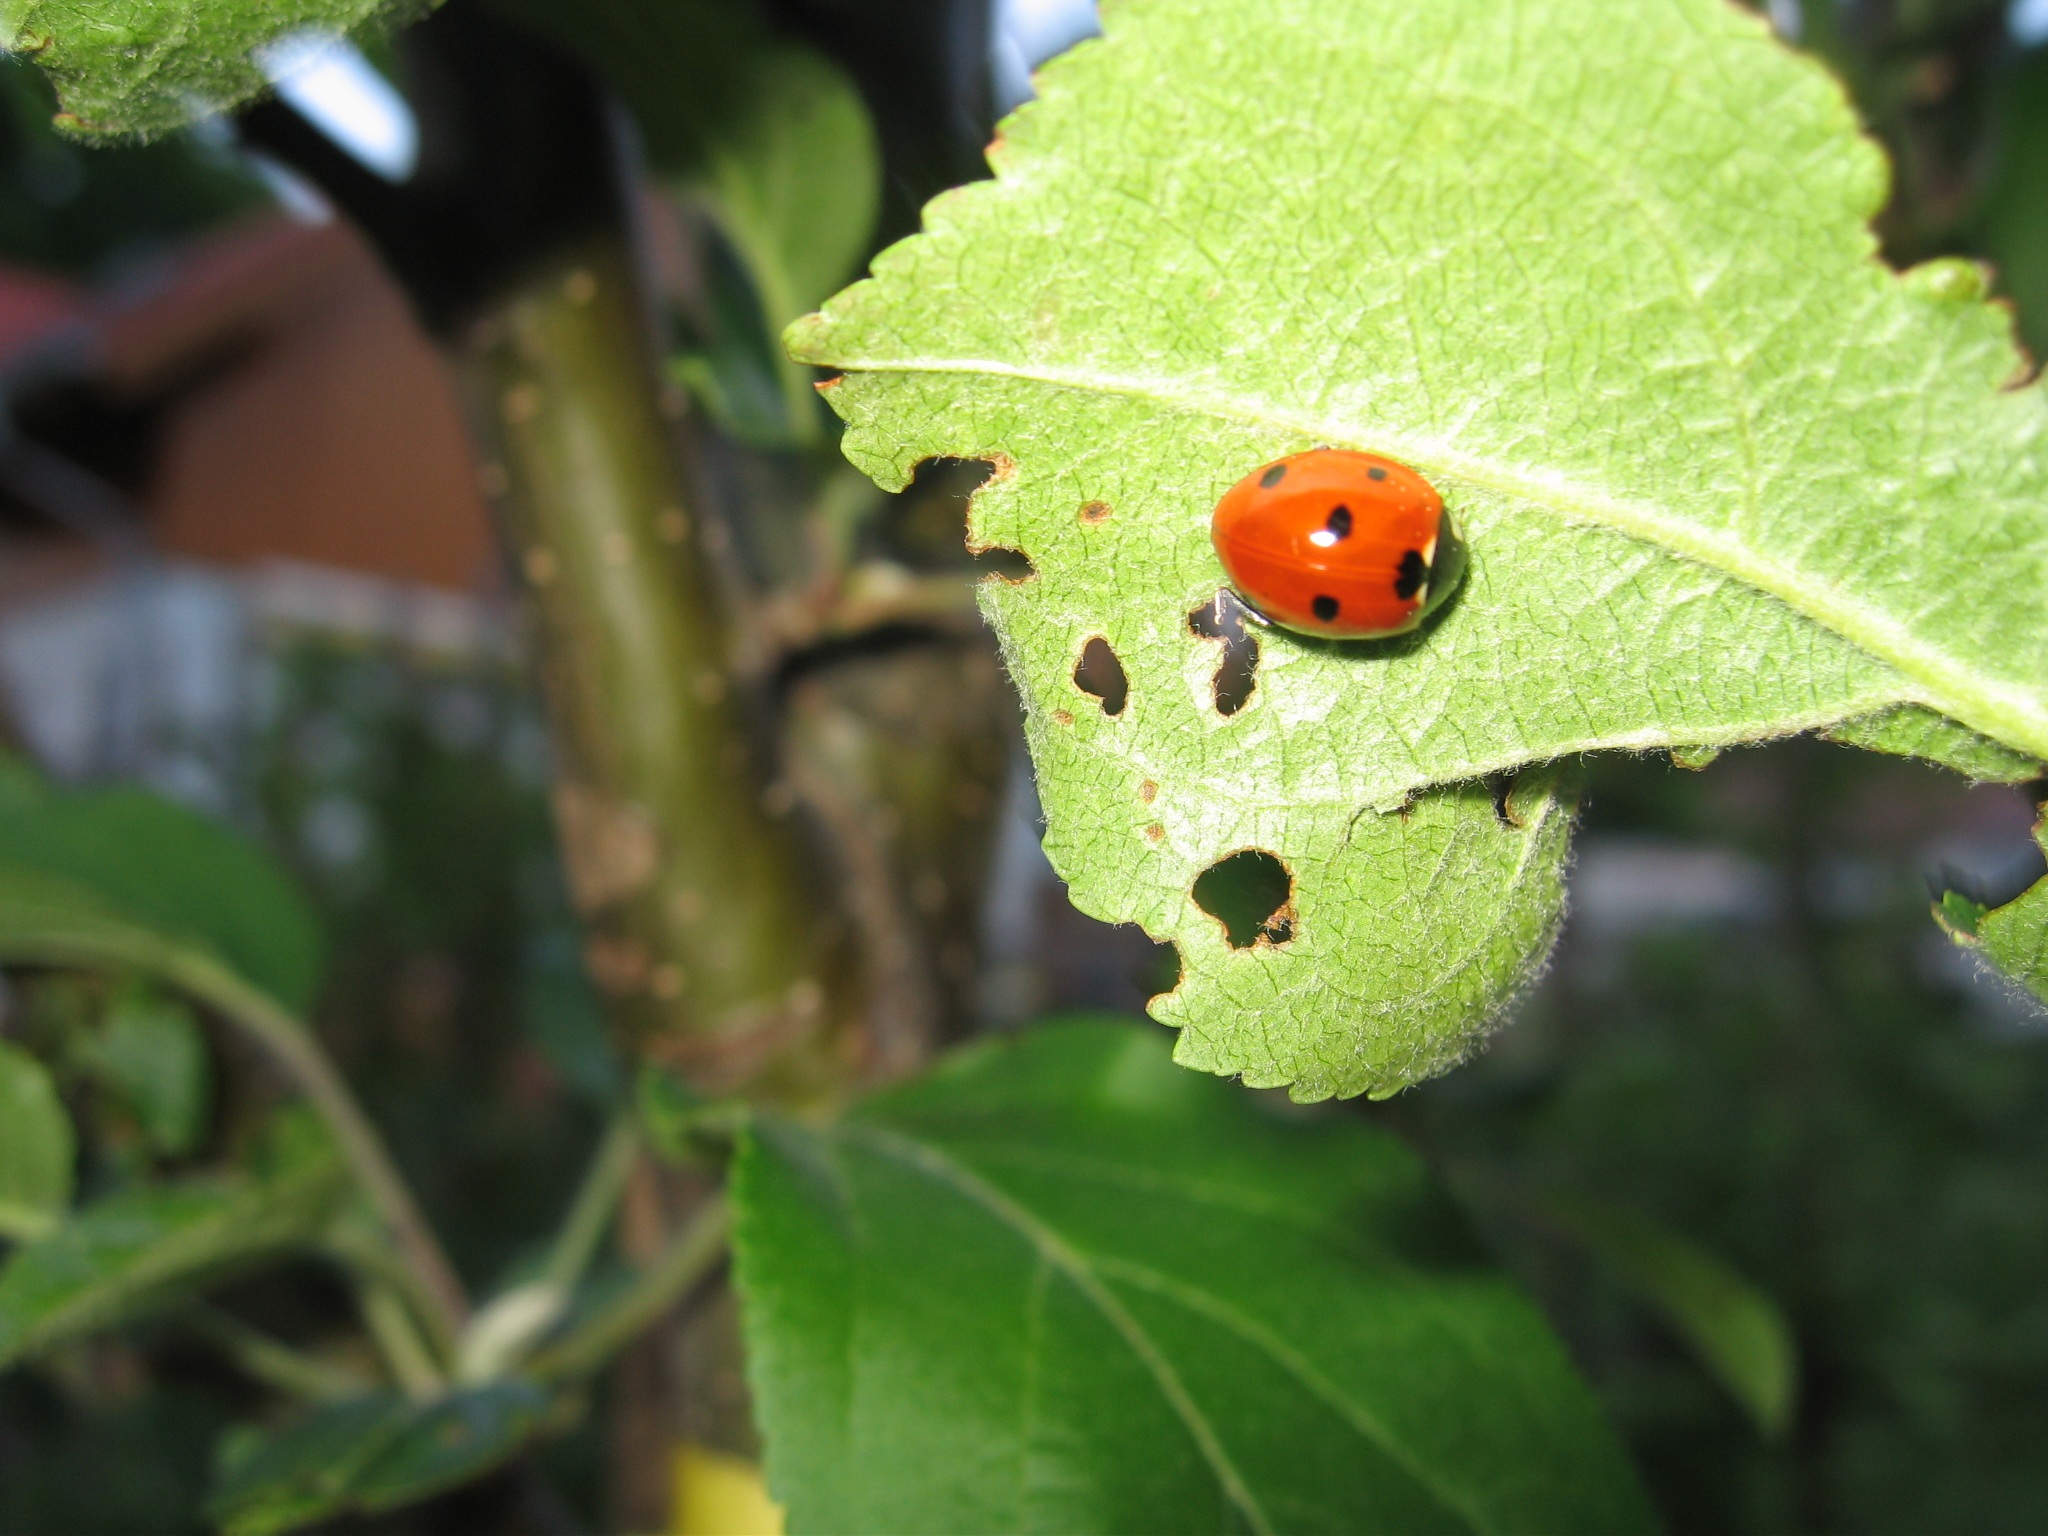
nature, plant, leaf, flower, green, produce, insect, pasture, ladybug, botany, fauna, ladybird, invertebrate, macro photography, leaf beetle, moths and butterflies